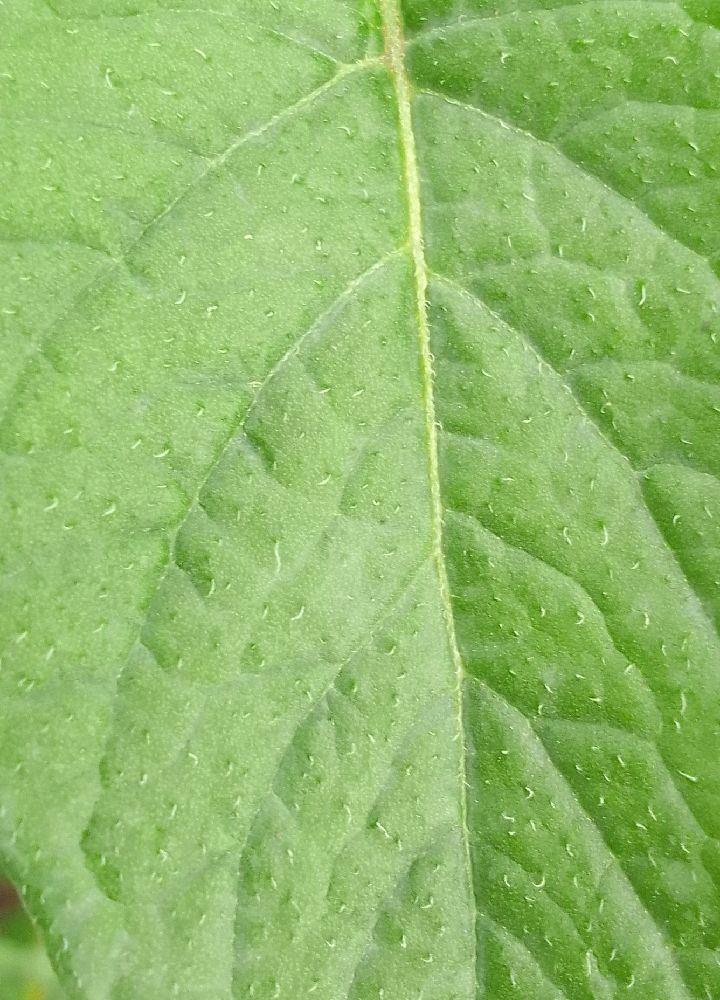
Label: Healthy